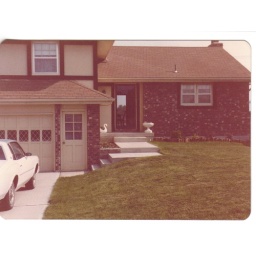
My home on 134th terrace in Grandview, Mo(the bedroom window you see was my room)